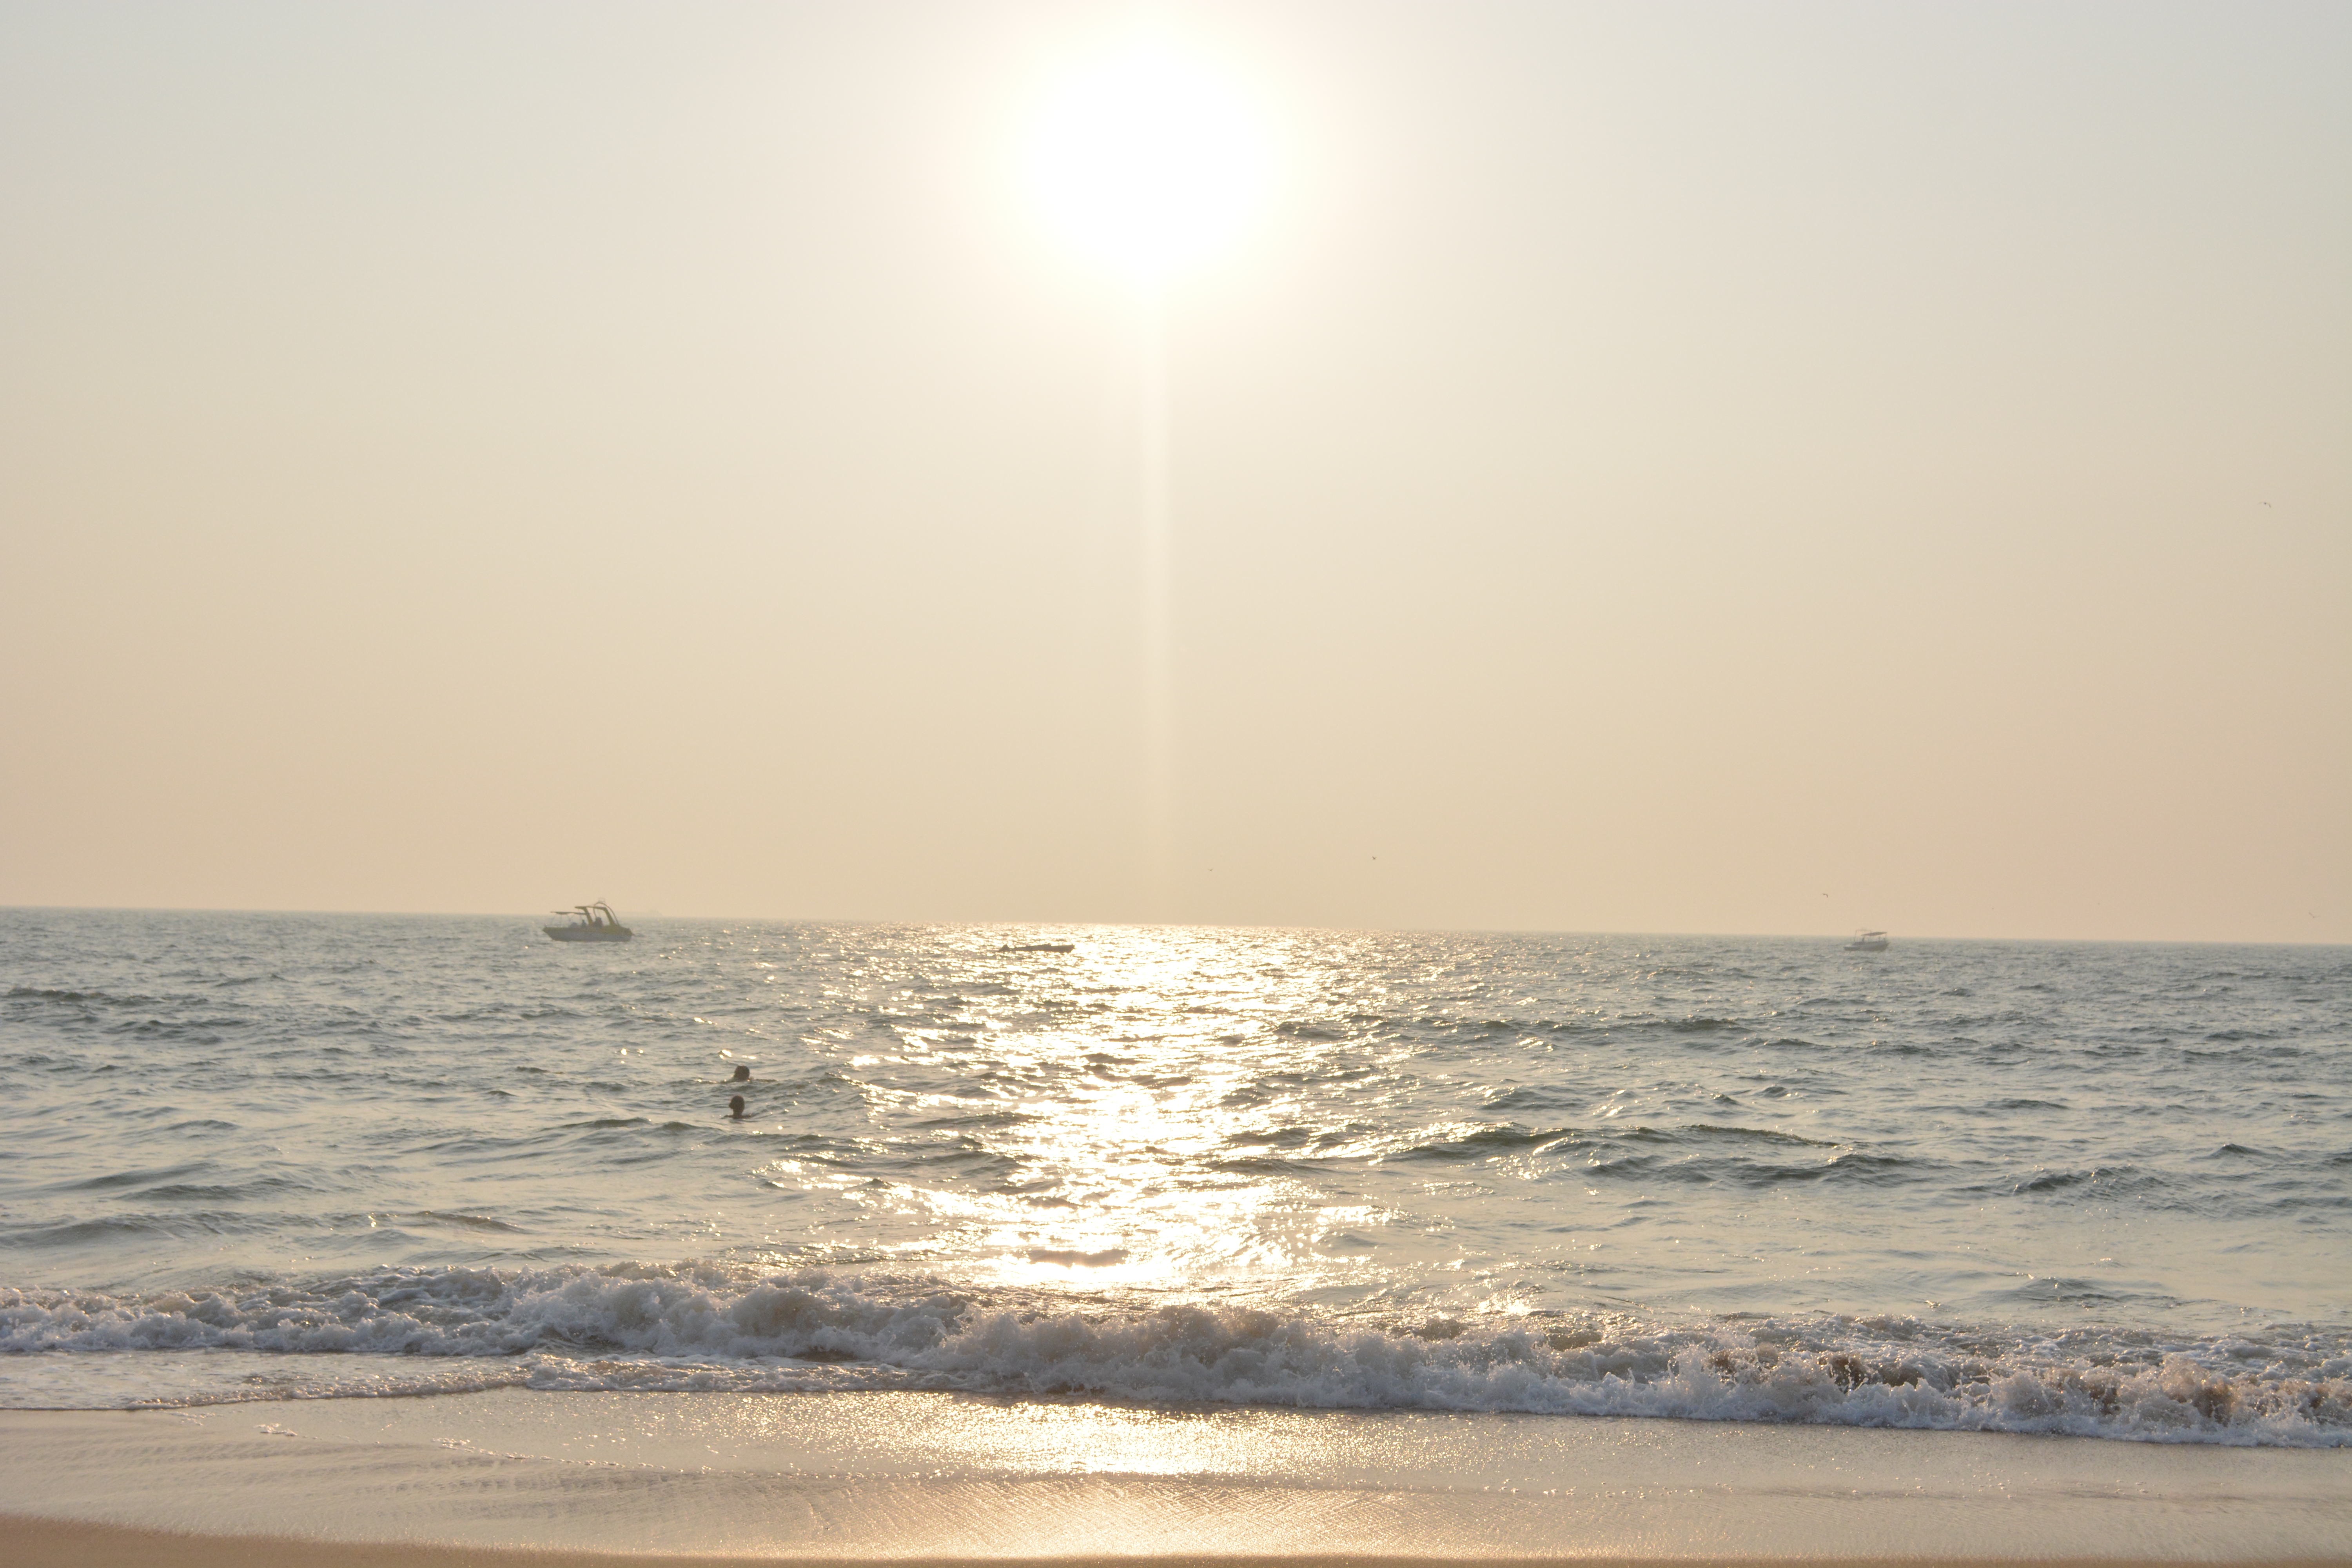
beach, sea, coast, sand, ocean, horizon, sun, sunrise, sunset, sunlight, morning, shore, wave, dawn, dusk, body of water, atmospheric phenomenon, wind wave